1724 Chester Courthouse

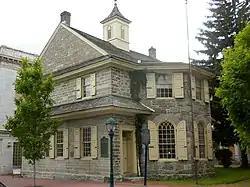
1724 Chester Courthouse, May 2010

The Chester Courthouse is a historic courthouse in Chester, Pennsylvania that served as the Chester County courthouse from 1724 to 1789, the Delaware County courthouse from 1789 to 1850 and the City Hall for the city of Chester. It was built in 1724 and is the oldest public building still standing in the United States.